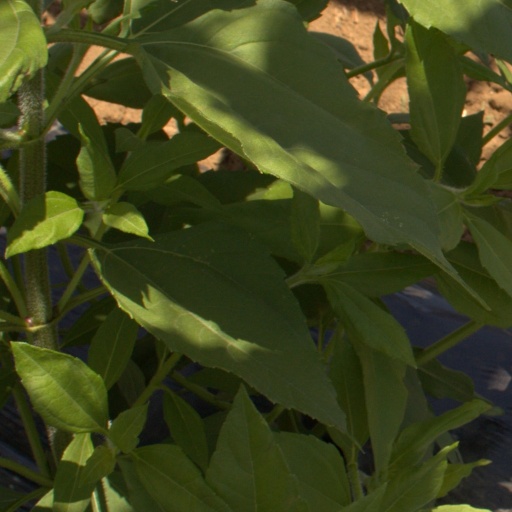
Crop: Jerusalem artichoke